Martin Lings

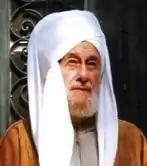
Lings in 2001

Martin Lings (24 January 1909 – 12 May 2005), also known as Abū Bakr Sirāj ad-Dīn, was an English writer, Islamic scholar, and philosopher. A student of the Swiss metaphysician Frithjof Schuon and an authority on the work of William Shakespeare, he is best known as the author of "", first published in 1983 and still in print.